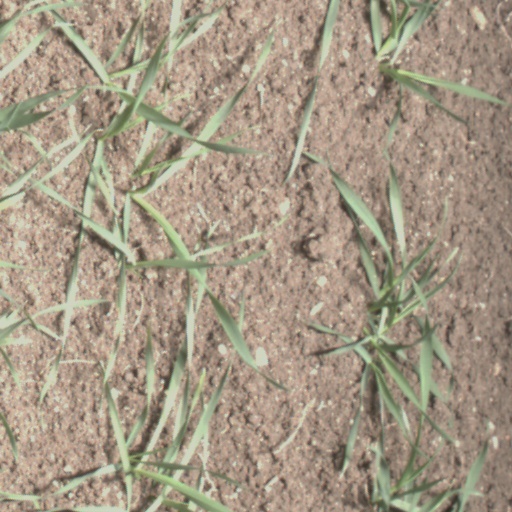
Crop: wheat